Willoughby Weiss

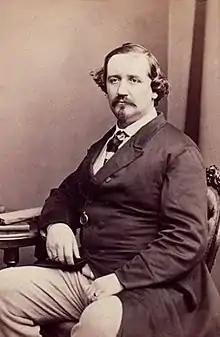
Willoughby Weiss

Willoughby Hunter Weiss (2 April 1820, Liverpool – 24 October 1867, London) was an English oratorio and opera singer and composer. He became one of the most celebrated bass singers of the 19th century, and sang in the premieres of many English works.